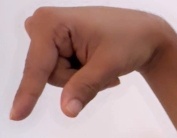
ASL sign: Q